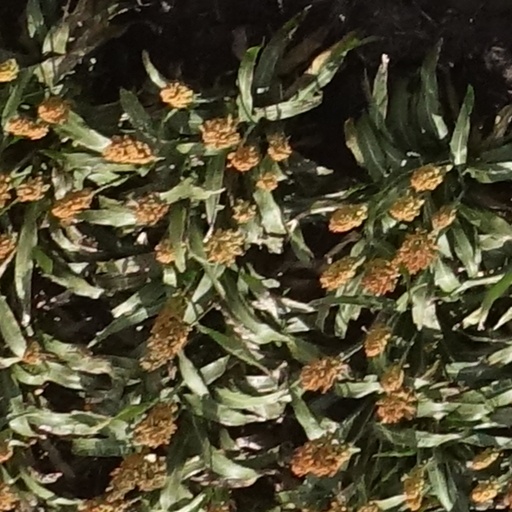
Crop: sorghum